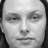
Emotion: neutral